Red Clydeside

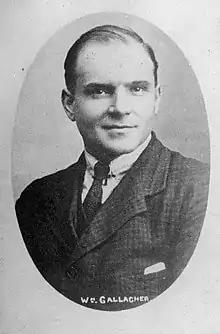
Willie Gallacher

To mobilise the workers of Clydeside against the First World War, the Clyde Workers' Committee (CWC) was formed, with Willie Gallacher as its head and David Kirkwood as its treasurer. The CWC led the campaign against the coalition governments of H. H. Asquith and David Lloyd George and the Munitions of War Act 1915, which forbade engineers from leaving the company they were employed by. The CWC met with government leaders, but no agreement could be reached, and consequently, both Gallacher and Kirkwood were arrested under the terms of the Defence of the Realm Act and jailed for their activities.